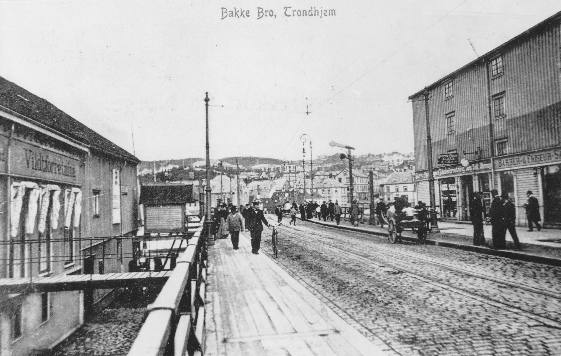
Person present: No